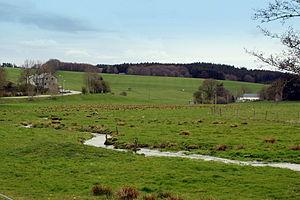
La Strange est un ruisseau de Belgique, affluent en rive gauche de la Sûre faisant partie du bassin versant du Rhin. Coulant entièrement en province de Luxembourg, elle prend sa source entre Assenois et Sibret et se jette dans la Sûre à Strainchamps.
Salvacourt est un village de la commune belge de Vaux-sur-Sûre située en Région wallonne dans la province de Luxembourg.